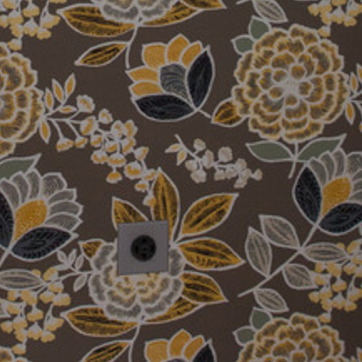
Material: wallpaper